Ground segment

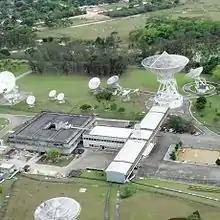
Radio dishes at an Embratel earth station in Tanguá, Brazil

Ground stations provide radio interfaces between the space and ground segments for telemetry, tracking, and command (TT&C), as well as payload data transmission and reception. Tracking networks, such as NASA's Near Earth Network and Space Network, handle communications with multiple spacecraft through time-sharing.